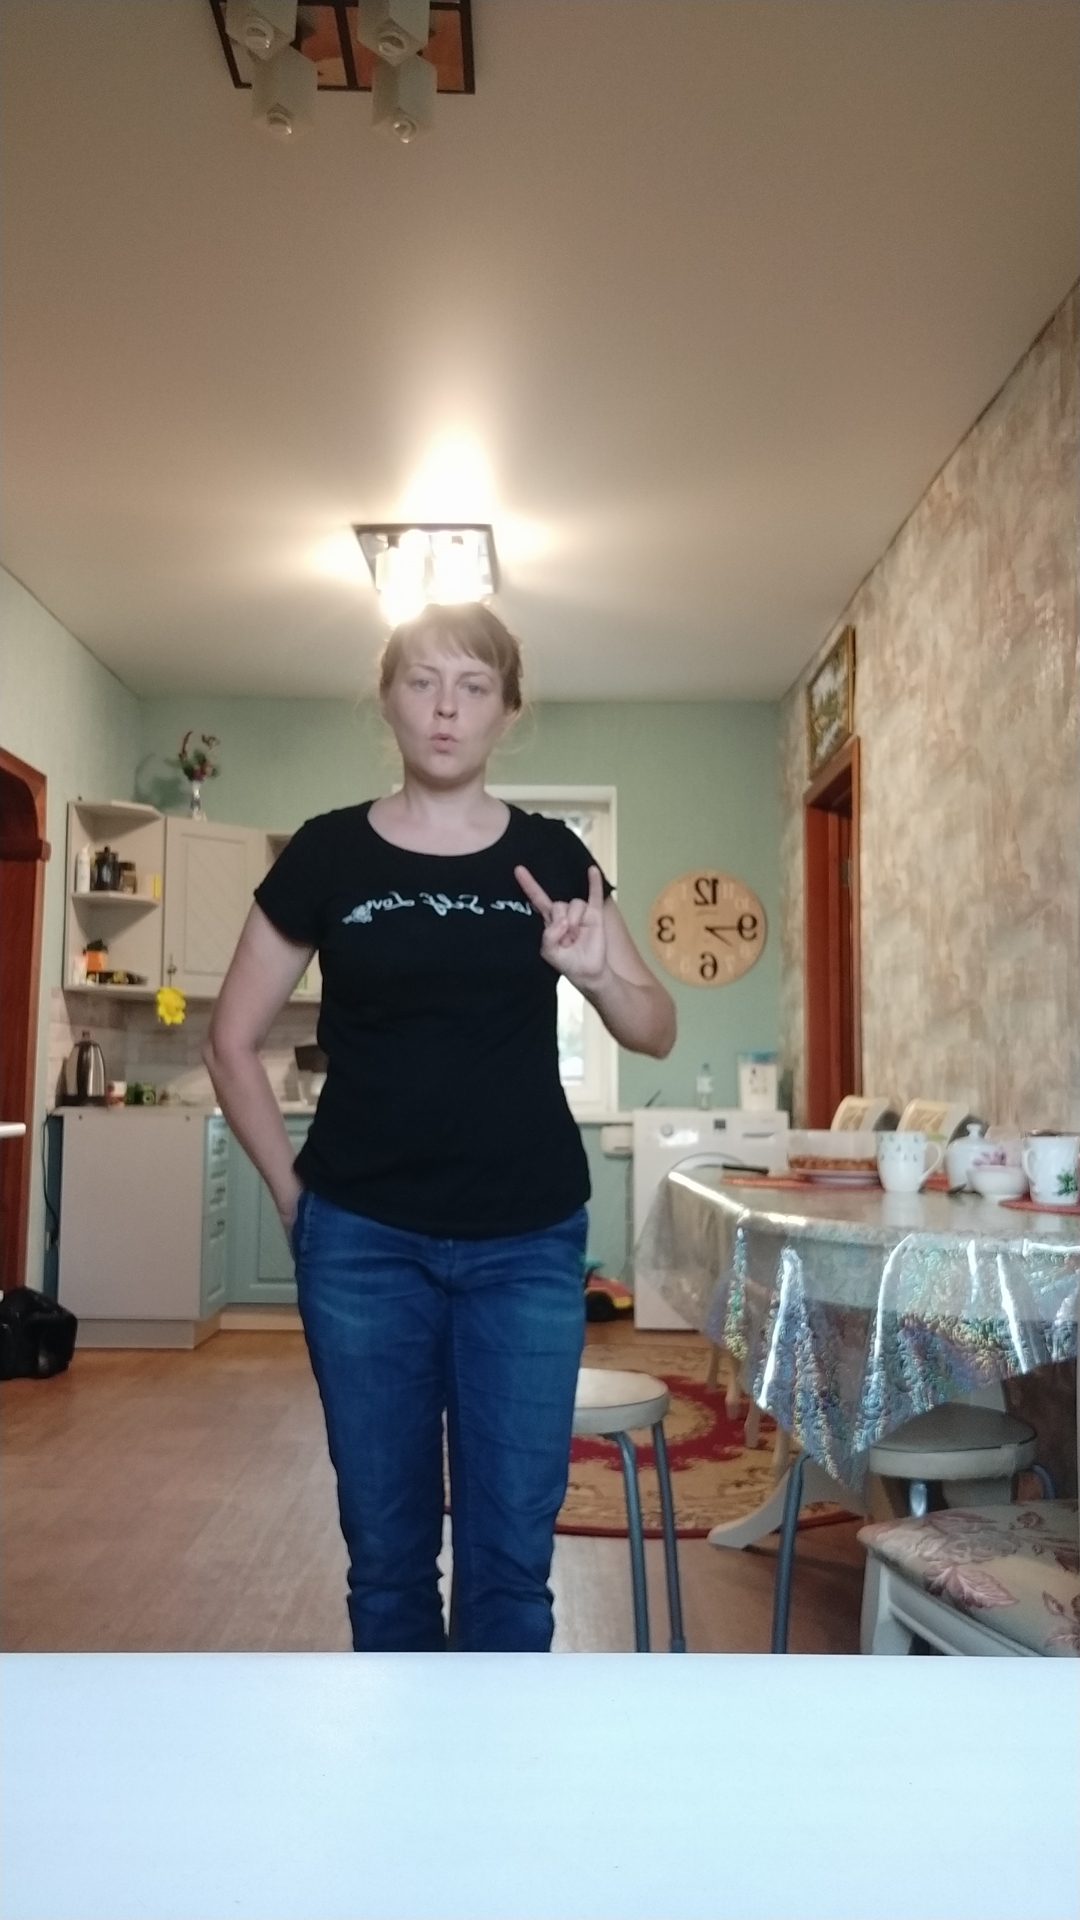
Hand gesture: rock